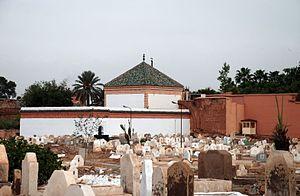
Les sept saints de Marrakech sont un groupe de mystiques et religieux soufis vénérés dans l'Islam populaire marocain. Ces sept saints sont enterrés à Marrakech et la visite de leur sépulture s'effectue traditionnellement dans le cadre d'un pèlerinage, appelé en arabe marocain ziara. Ce pèlerinage est toujours populaire de nos jours auprès des Marocains.